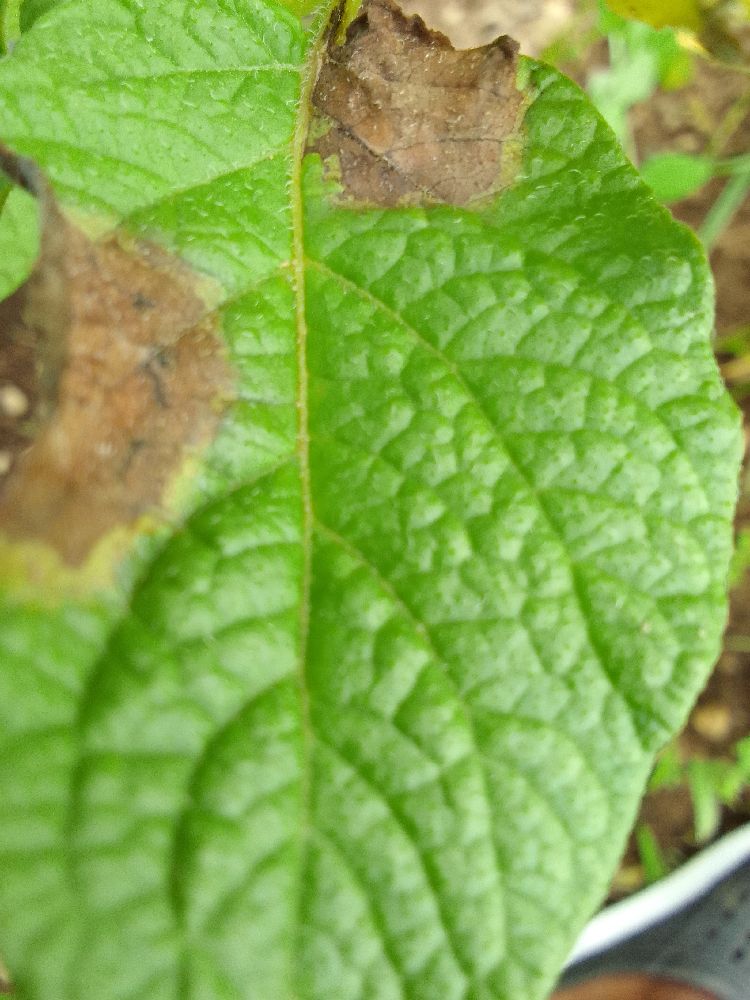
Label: Late blight